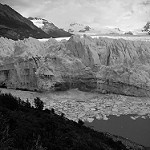
Label: B & W